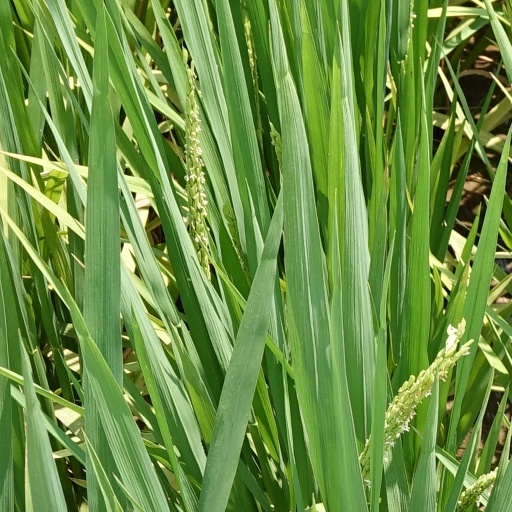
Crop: rice